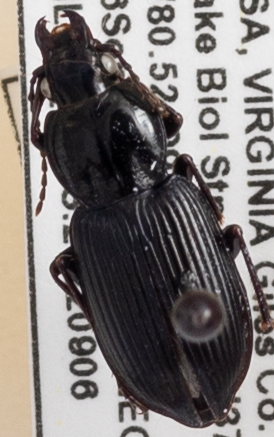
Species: Pterostichus mutus
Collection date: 2022-09-06
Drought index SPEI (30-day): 0.612
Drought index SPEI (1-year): -0.842
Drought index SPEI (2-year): -0.3